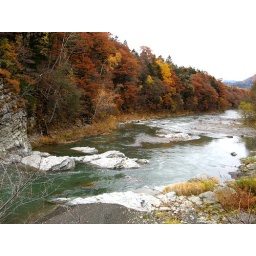
A lovelly waterfall somewhere between Sapporo and Furano, there were lots of bear warning signs around here. Hokkaido. Japan